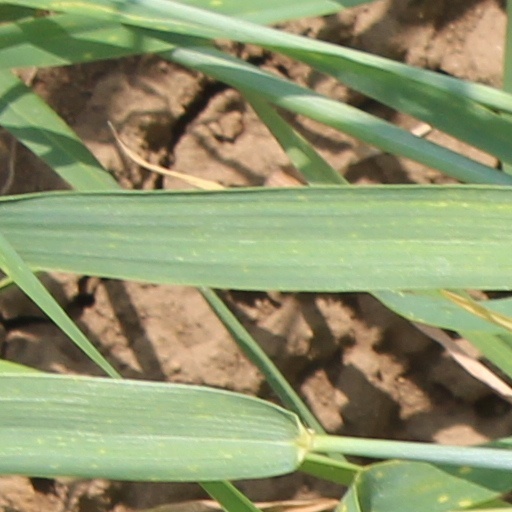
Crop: wheat